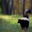
Label: skunk